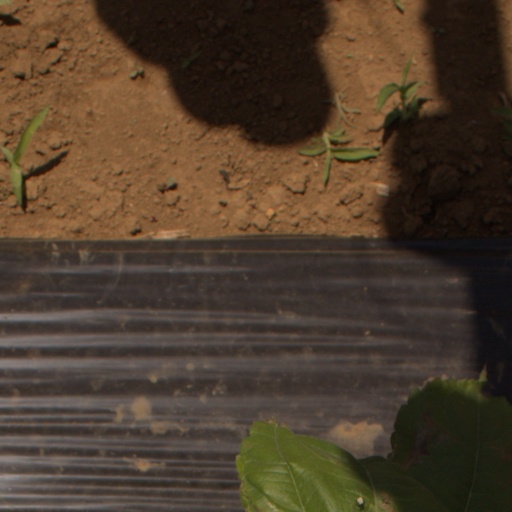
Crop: Jerusalem artichoke